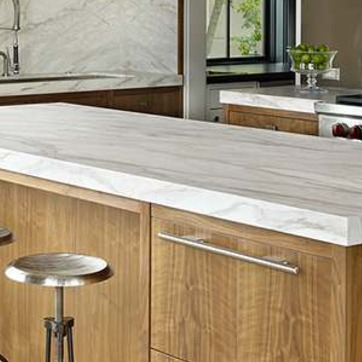
Material: polishedstone